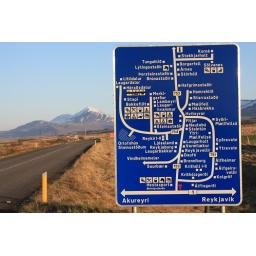
Road sign in the north, just off the ring road